Coral Island (video game)

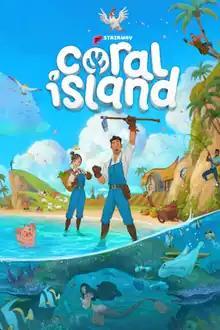

Coral Island is a 2023 farming simulation game developed by "Stairway Games" and published by Humble Games. Set on a tropical island, the game features mechanics similar to other farming simulators, such as "Stardew Valley". It was a major success on Kickstarter, reaching its initial funding goal within 36 hours. "Coral Island" entered early access for PC in October 2022, and was fully released on November 14, 2023, alongside its console versions.